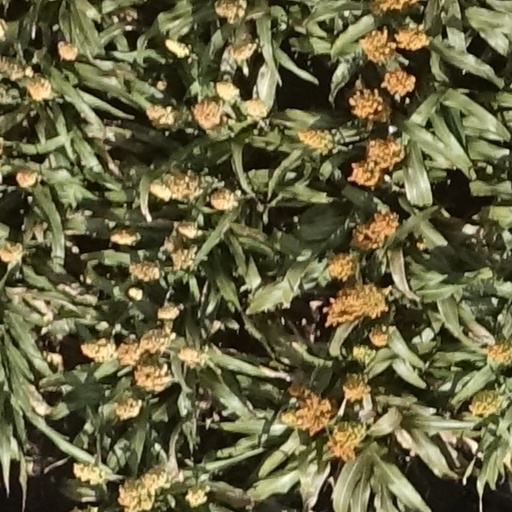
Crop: sorghum